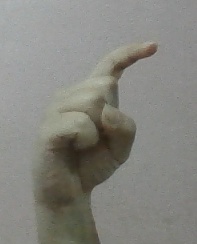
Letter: ra